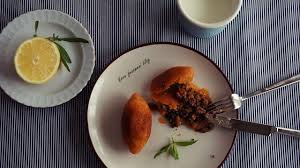
Yemek: icli_kofte